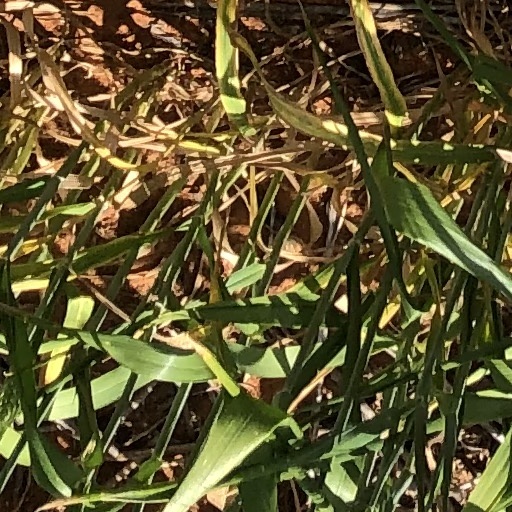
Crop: wheat